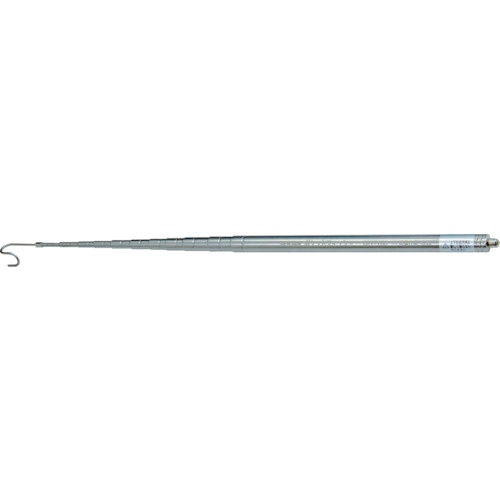
ＤＥＮＳＡＮ　ポケットフィッシャー　単品　DPF-180　1 本
カタログ品番：DPF-180 特長：●伸縮部は丈夫でサビに強いステンレス製です。●携帯に便利です。 用途：●天井裏などのケーブル配線に。 仕様：●全長(m)：1.8●収納時長さ(cm)：25●竿最大径(mm)：13●竿数(本)：11●セット内容：Ｓ字フック（DPF-F）付属 材質／仕上：●本体:ステンレス●金具:スチール セット内容／付属品：●S字フック（DPF-F）
Brand: ジェフコム（株）
Category: Sporting Goods > Outdoor Recreation > Fishing > Fishing Rods > Screw Fishing Rods